Paco Peña (footballer)

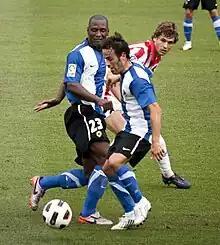
Peña (foreground) controlling the ball for Hércules in 2010

Francisco "Paco" Peña Romero (born 25 July 1978) is a Spanish former footballer who played as a left-back.